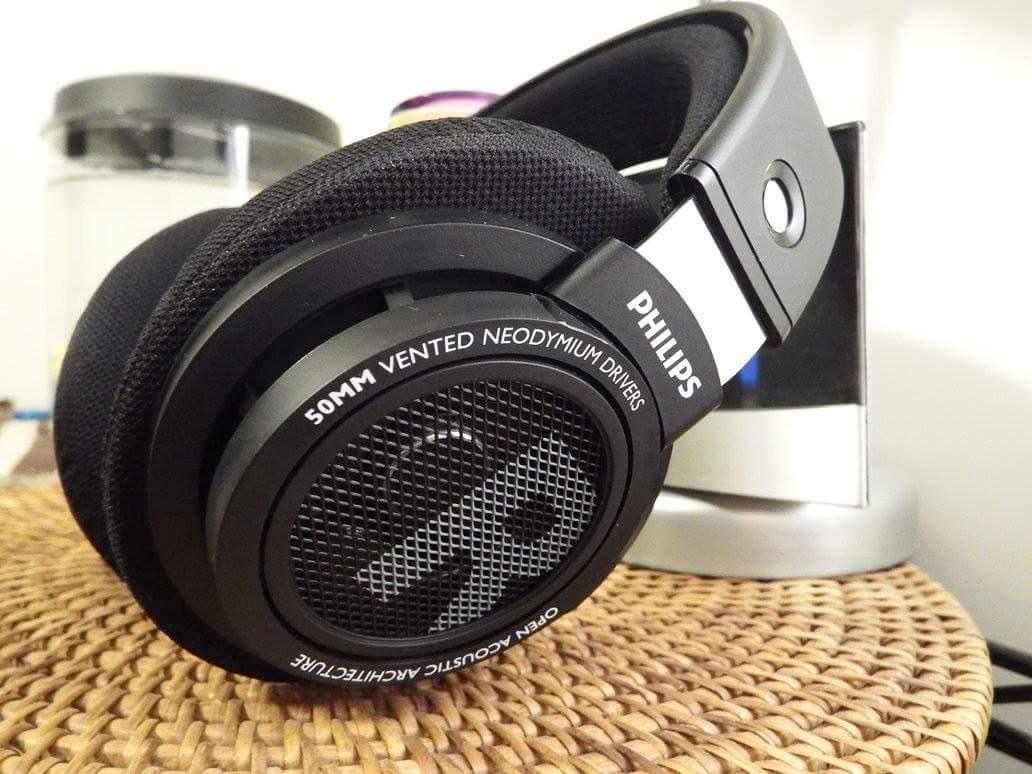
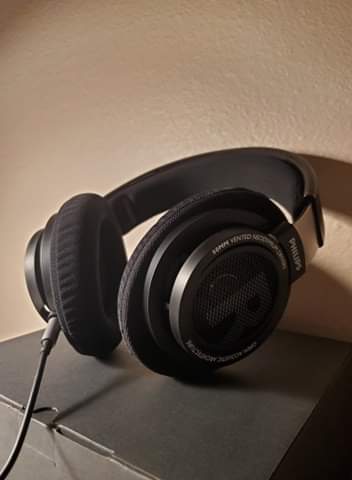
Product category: headphones
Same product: yes